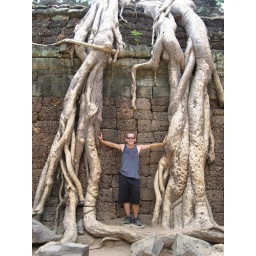
Wall eating trees in Angkor, Cambodia